The Adventures of Pureza: Queen of the Riles

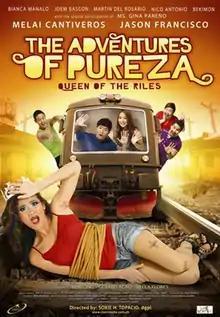
Theatrical film poster

The Adventures of Pureza: Queen of the Riles is a 2011 Filipino comedy film directed by Soxie H. Topacio and starring Melai Cantiveros as "Pureza." The film was produced by Sine Screen and Star Cinema. The film had a limited release on July 13, 2011.